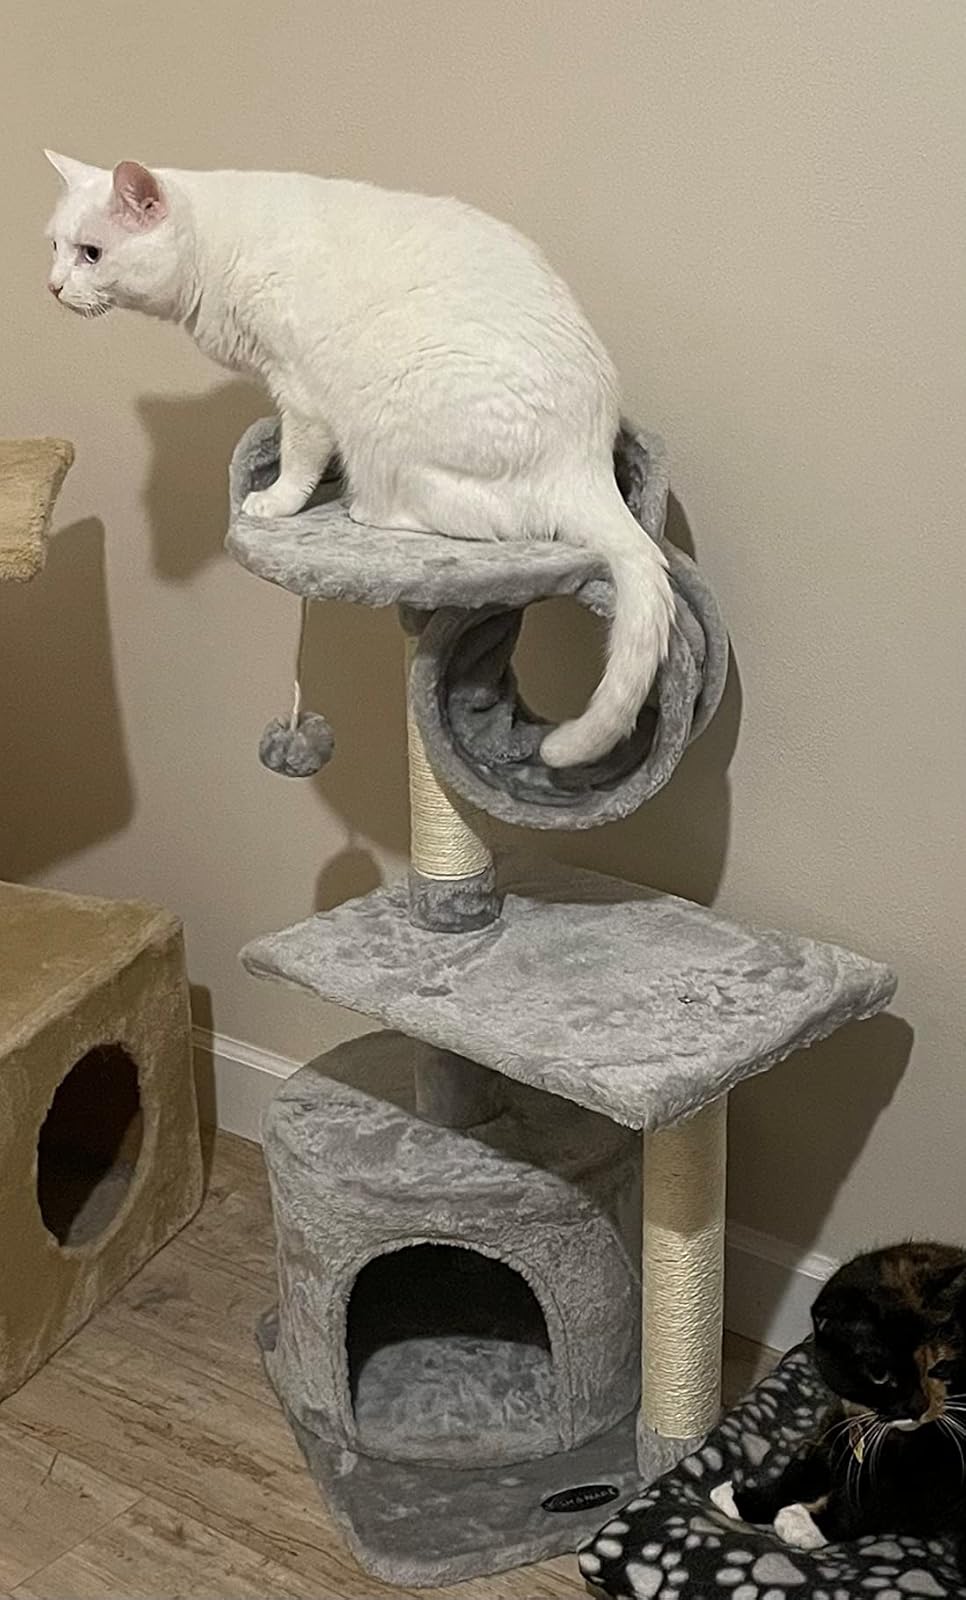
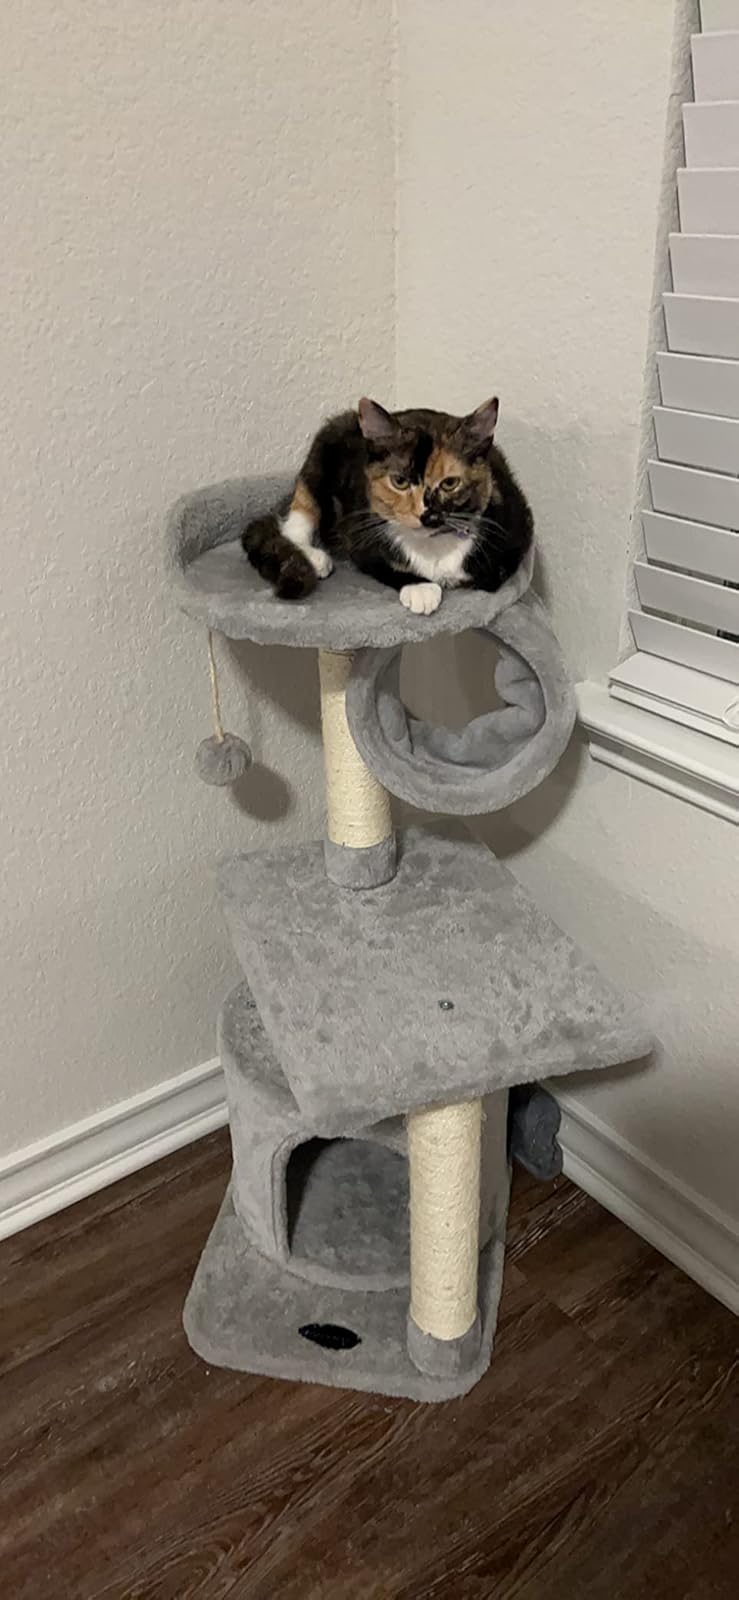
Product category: items_cat tree
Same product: yes